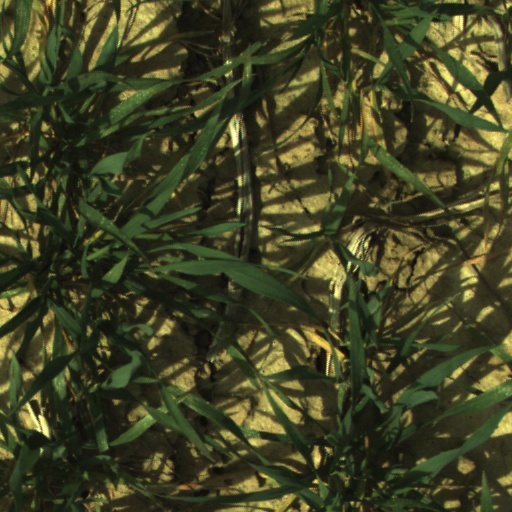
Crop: wheat